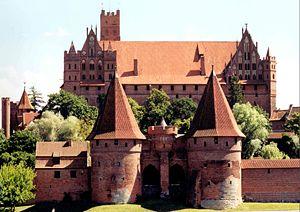
Luther von Braunschweig fut le dix-huitième Grand Maître de l’ordre Teutonique de 1331 à 1335.